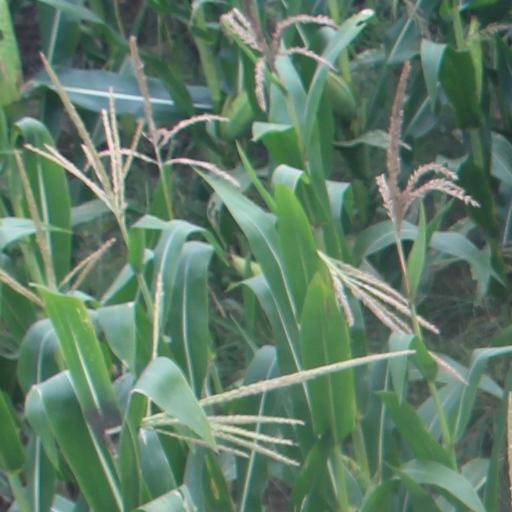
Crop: maize; corn